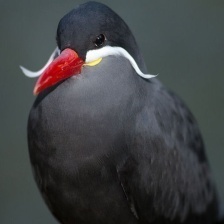
Species: INCA TERN
Scientific name: LAROSTERNA INCA